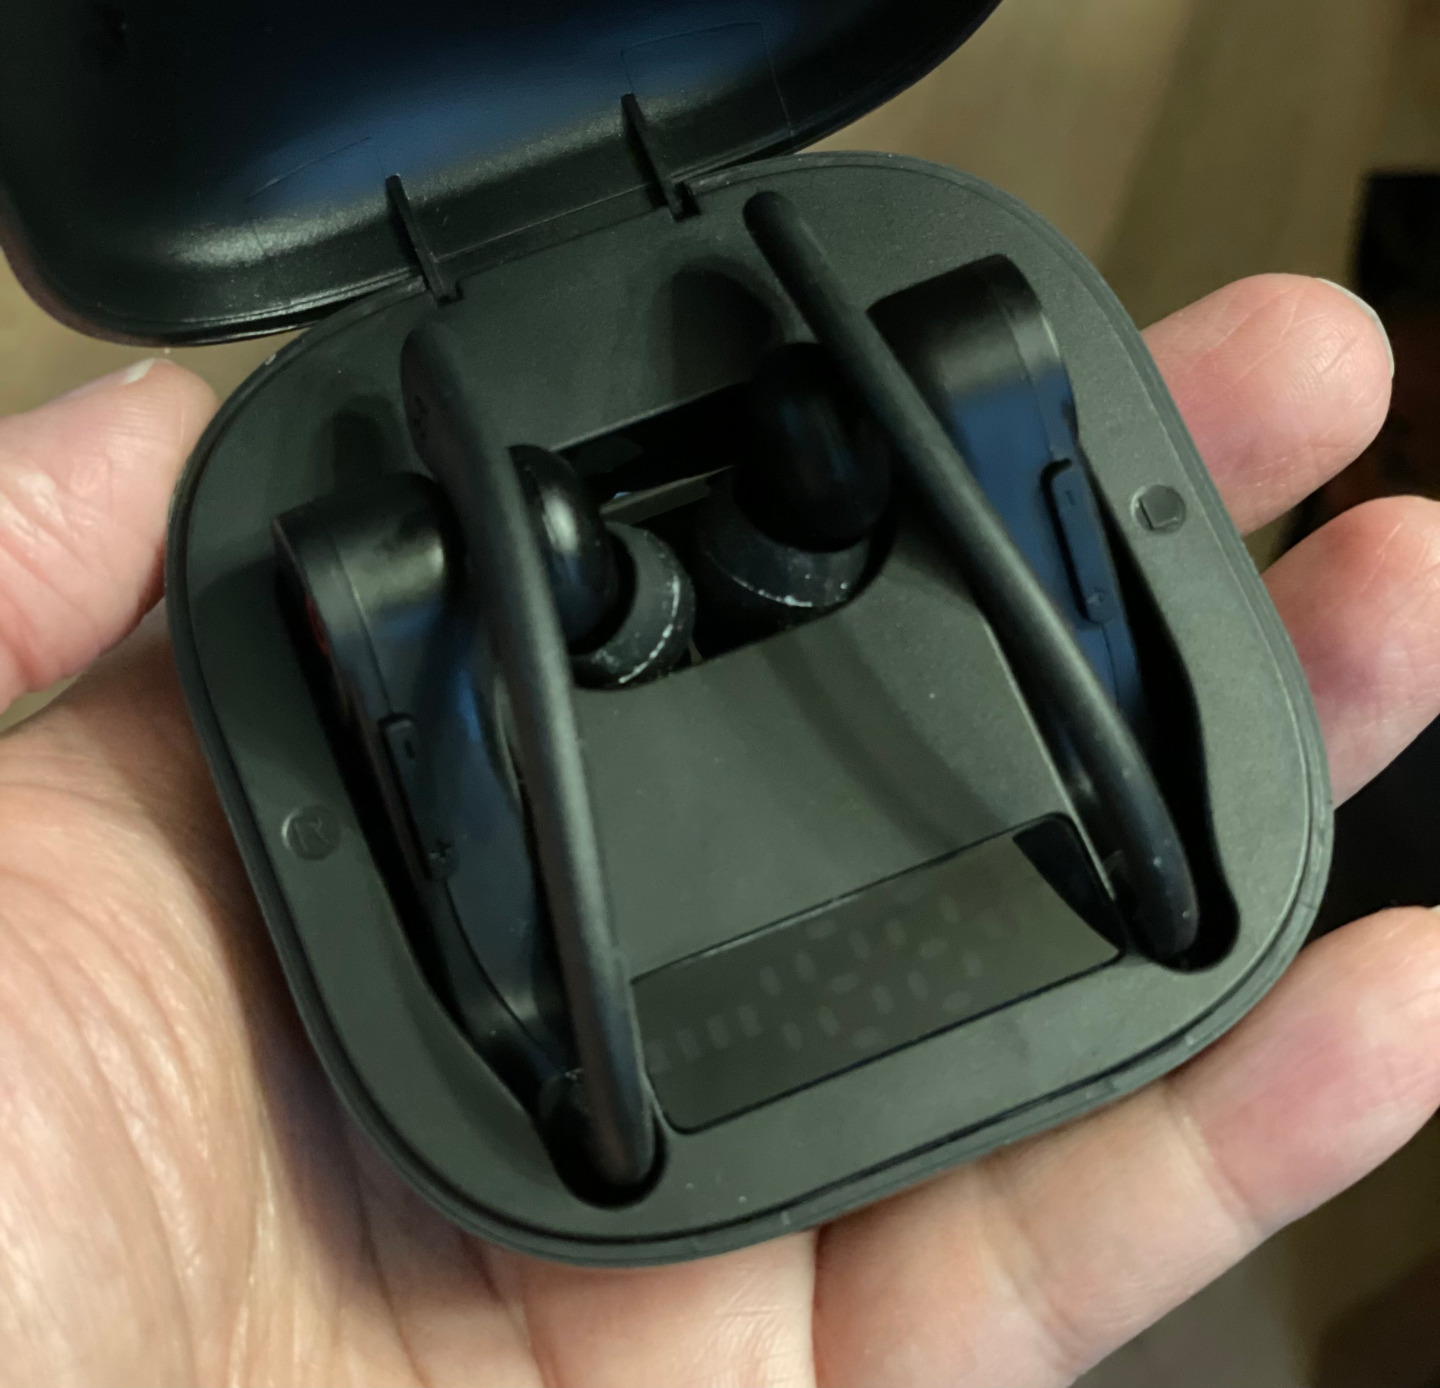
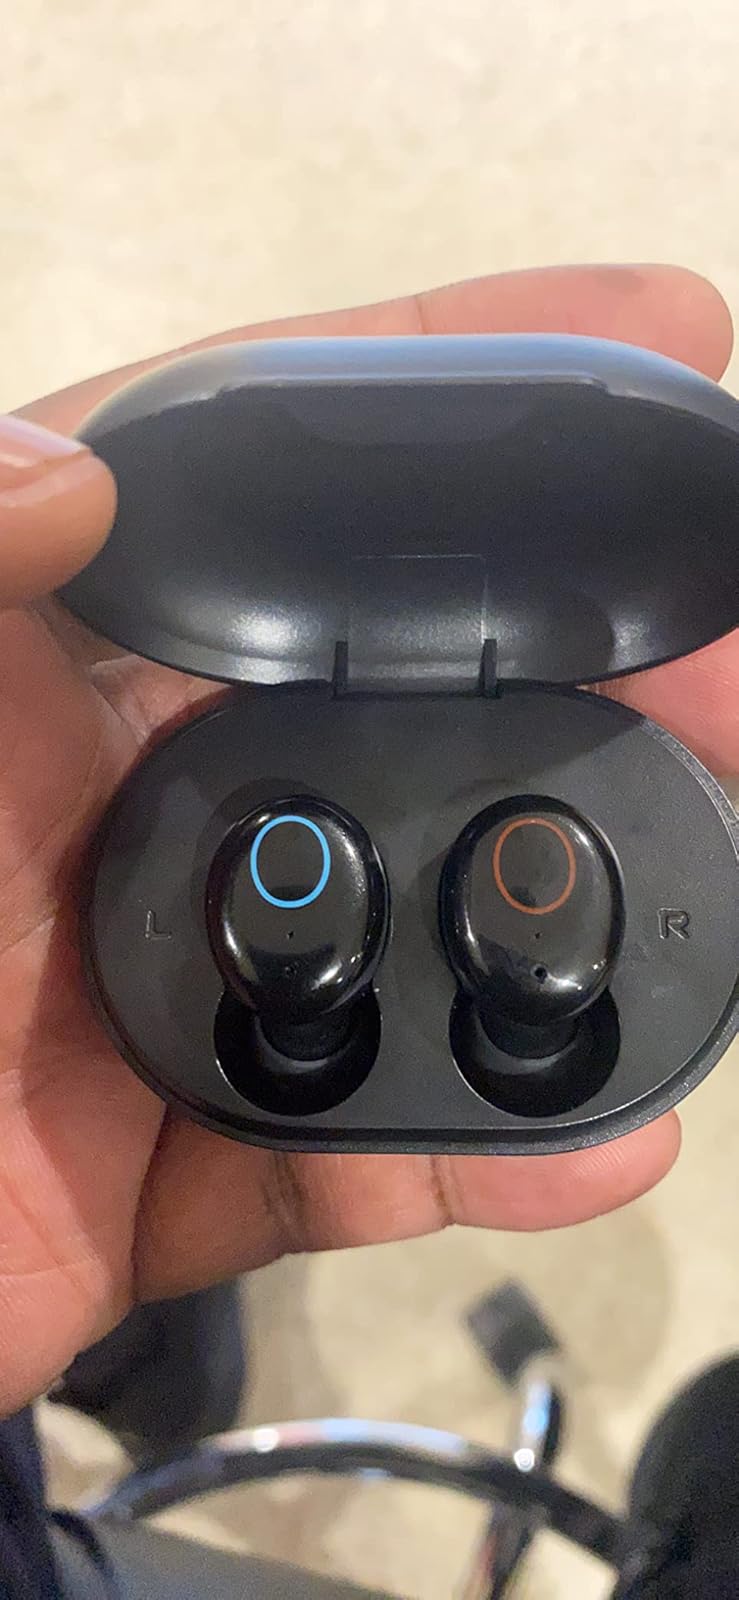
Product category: earbuds
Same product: no